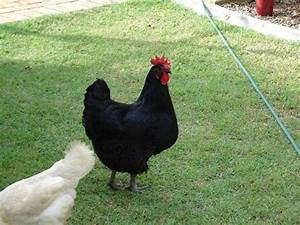
Label: chicken